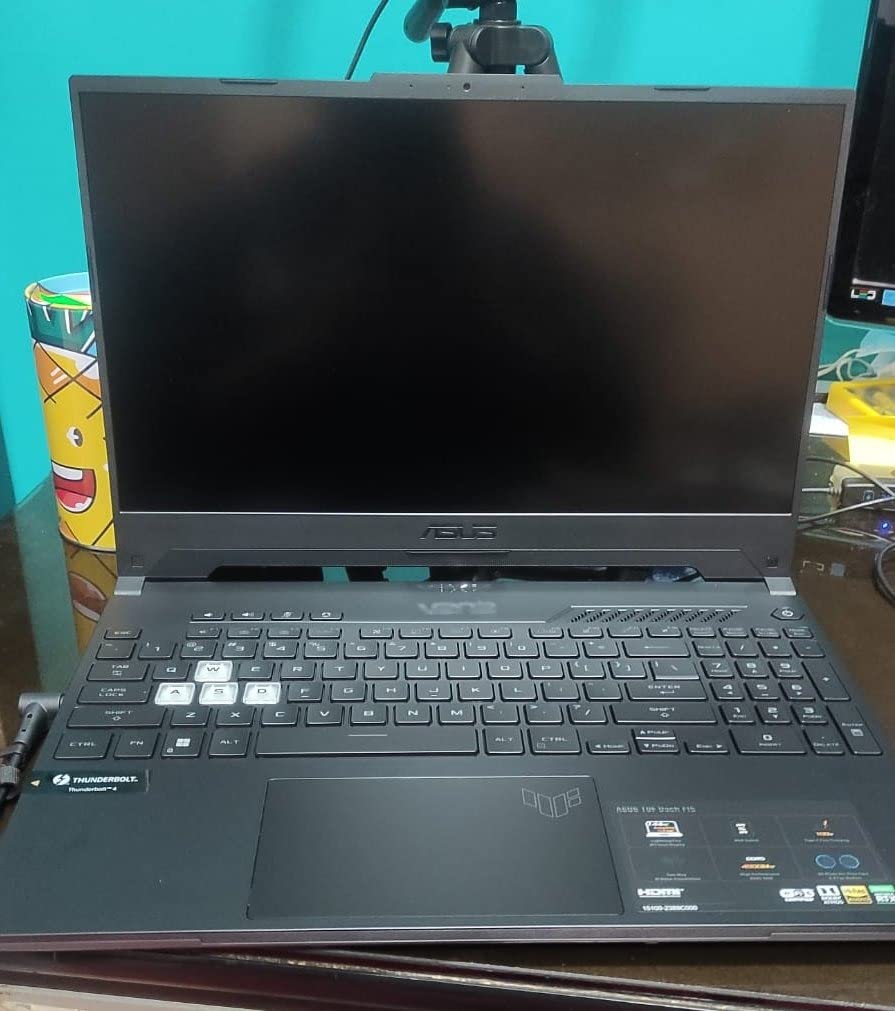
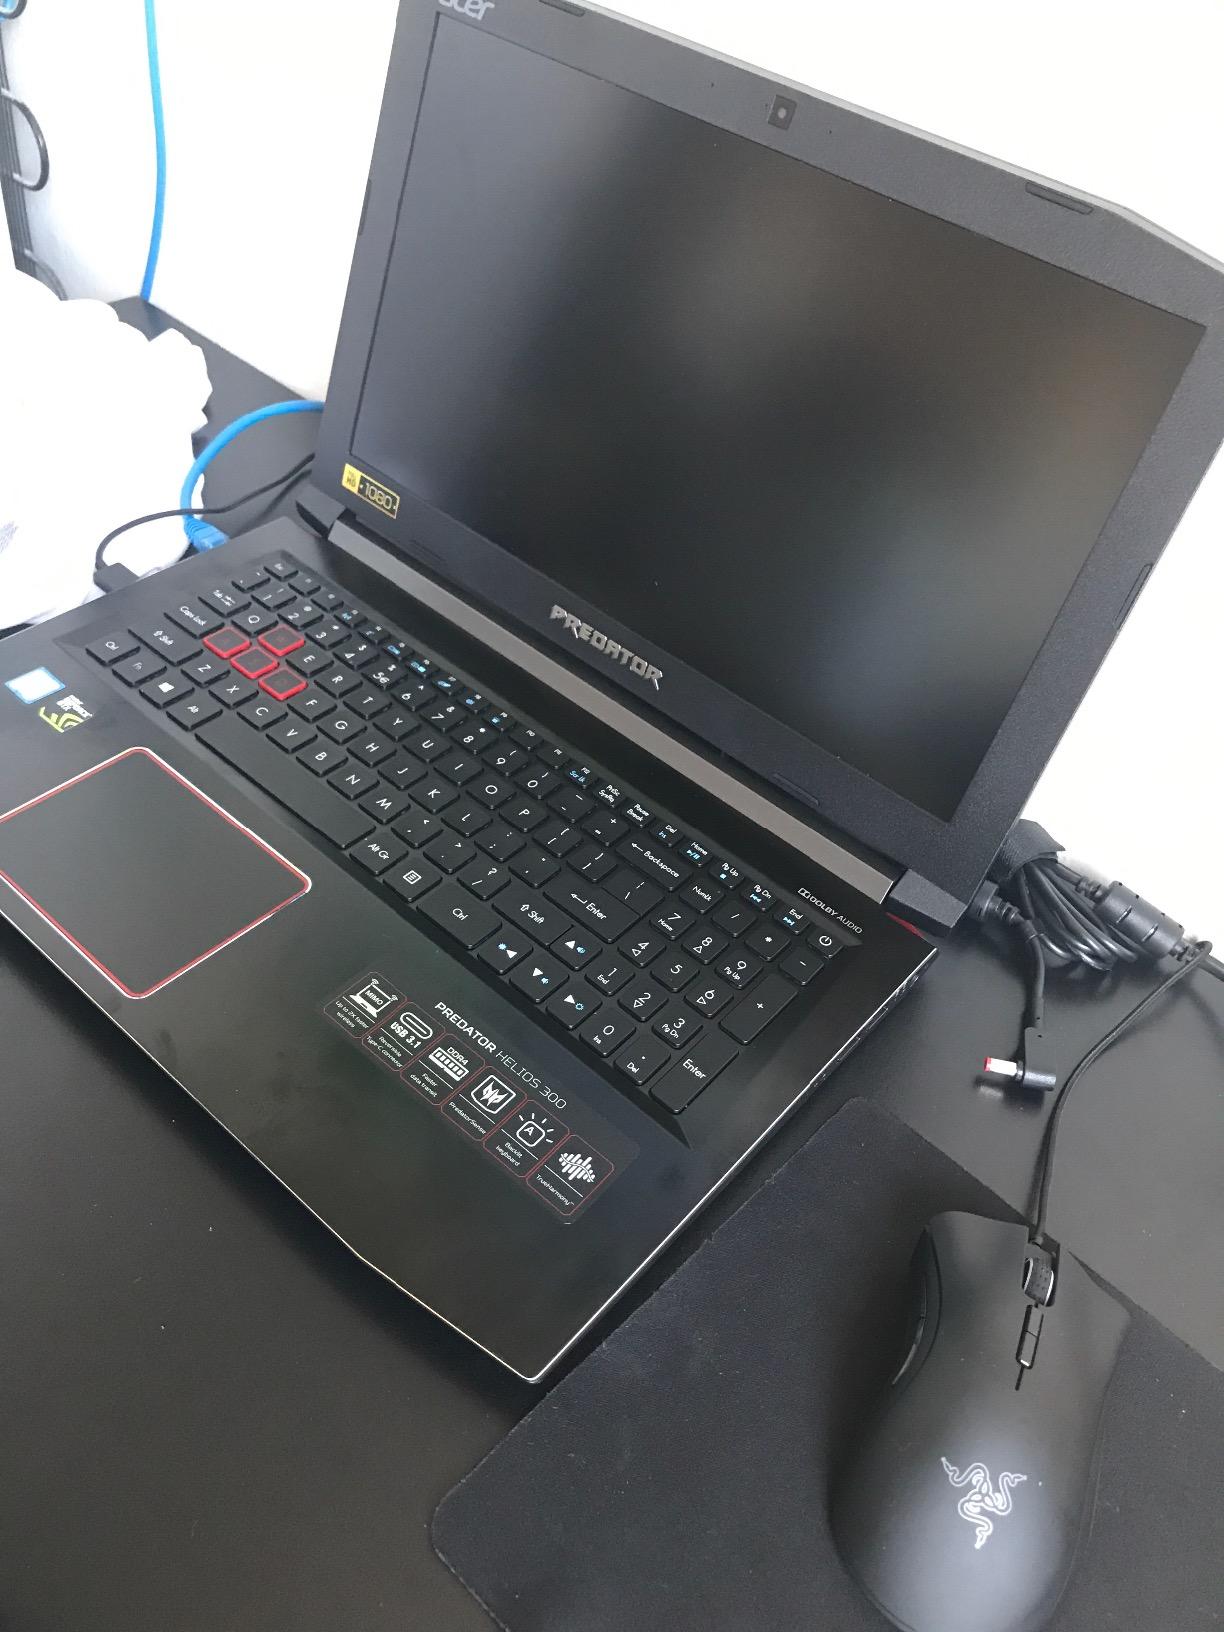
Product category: laptop
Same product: no